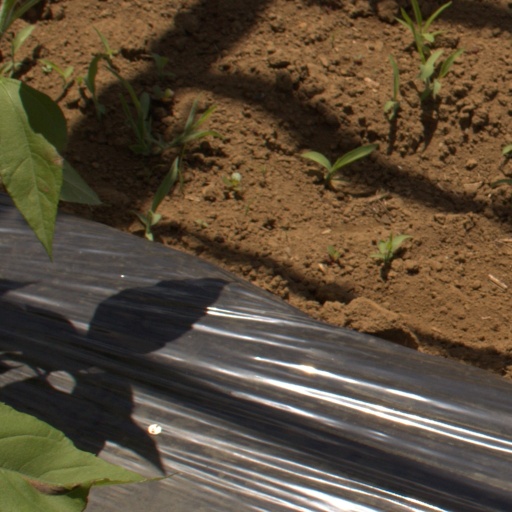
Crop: Jerusalem artichoke